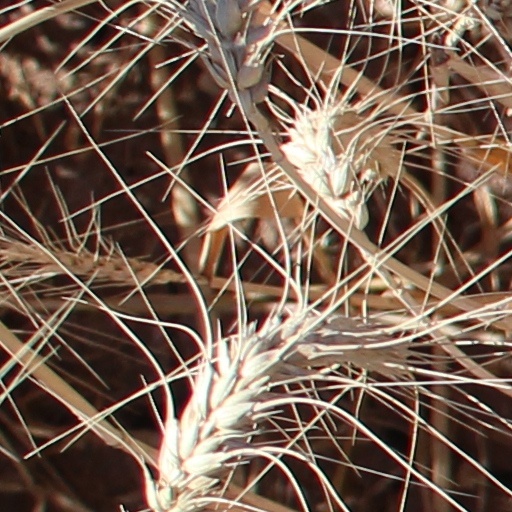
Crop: wheat